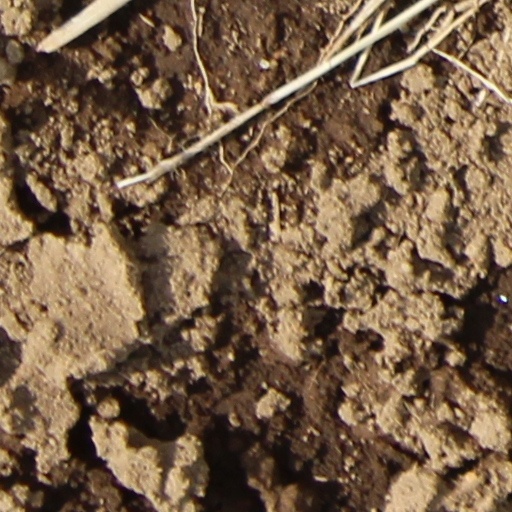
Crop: wheat